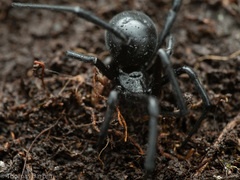
Species: Lactrodectus_hesperus